Florida Gators baseball

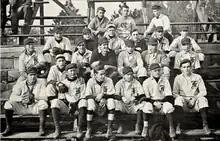
1911 team

The Florida Gators have reached the College World Series 14 different times, including three consecutive trips from 2010 to 2012 and four consecutive trips from 2015 to 2018 under Kevin O'Sullivan.